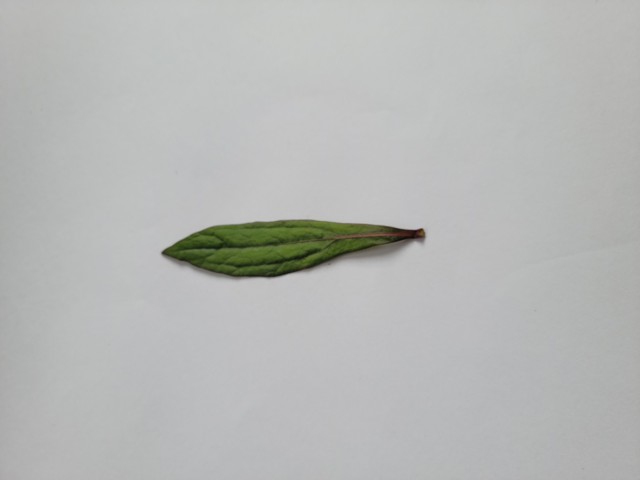
Plant: ayapan